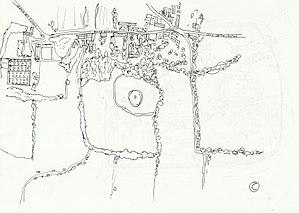
Croquis de la vue aérienne de la Chaîne à Longeville sur mer, et sa motte castrale du haut moyen age.
Longeville-sur-Mer est une commune du Centre-Ouest de la France, située dans le département de la Vendée en région Pays de la Loire.